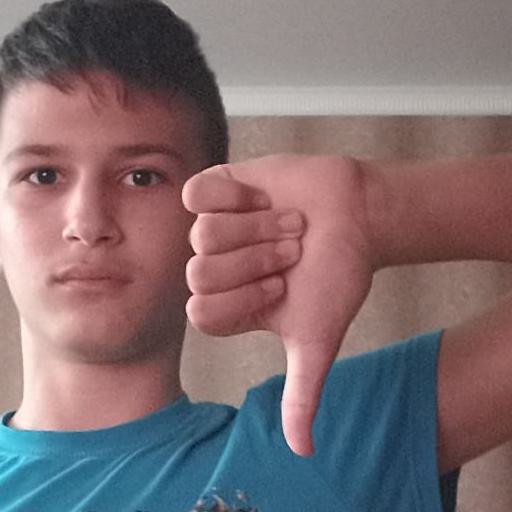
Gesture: dislike